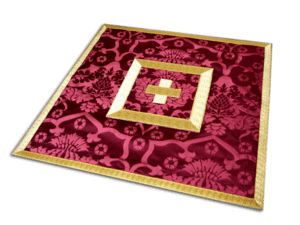
Voile de calice Italiano: Velo del calice
Les parements ou parements liturgiques ou la paramentique, sont l'ensemble des vêtements, coiffes, tentures et ornements utilisés dans les liturgies chrétiennes. On y inclut parfois l'orfèvrerie sacrée.